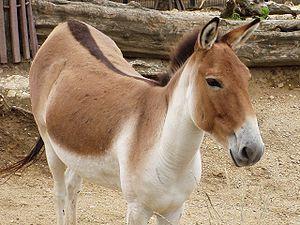
Les marques primitives des équidés sont une particularité de la robe du cheval et des autres équidés. Elles consistent en des marques noires ou claires aux localisations spécifiques, propres aux races dites primitives, et principalement dues au gène dun. Tous les chevaux porteurs du gène dun possèdent au moins une raie de mulet, grande ligne sombre qui leur traverse le dos dans la longueur, la présence d'autres marques primitives étant variable. Les autres marques communes incluent des zébrures horizontales sur les membres, une bande cruciale et une bande de crins plus clairs dans la crinière et la queue, ordinairement noires.